Edmonton/Cooking Lake Water Aerodrome

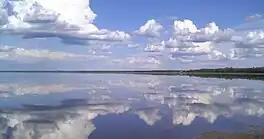
Cooking Lake

Edmonton/Cooking Lake Water Aerodrome is located east southeast of Edmonton, Alberta, Canada. The aerodrome is located on Cooking Lake.